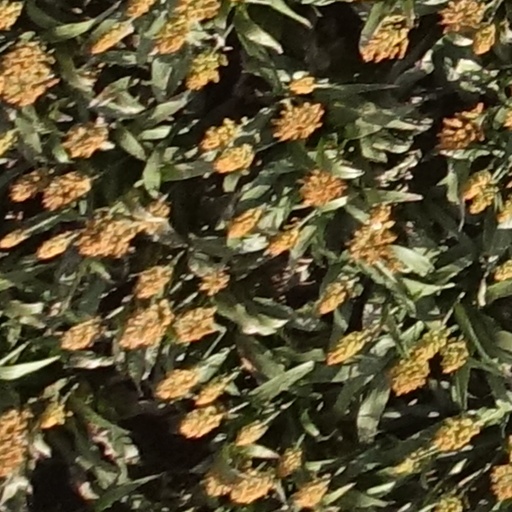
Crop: sorghum